Johan Henrik Knuth

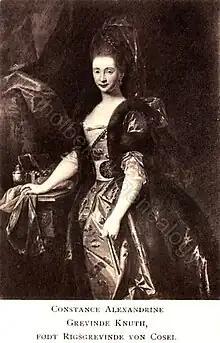
Constantia Alexandrina Knuth, néevon Cosel.

On 26 February 1772 in Dresden, Knut was wed to Constance Alexandrine von Cosel (1756–1804).